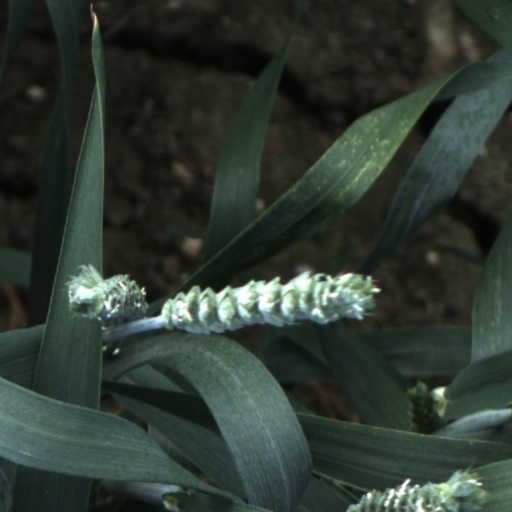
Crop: wheat